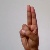
The image shows a hand gesture representing the letter 'U' in Indian Sign Language.